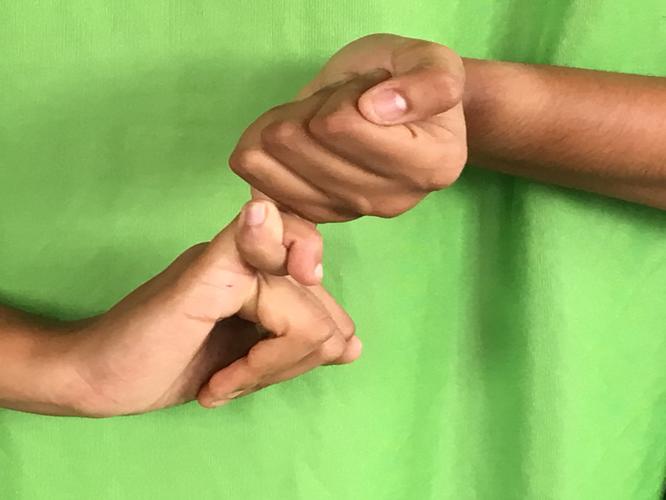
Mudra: Kilaka
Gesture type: double_hand